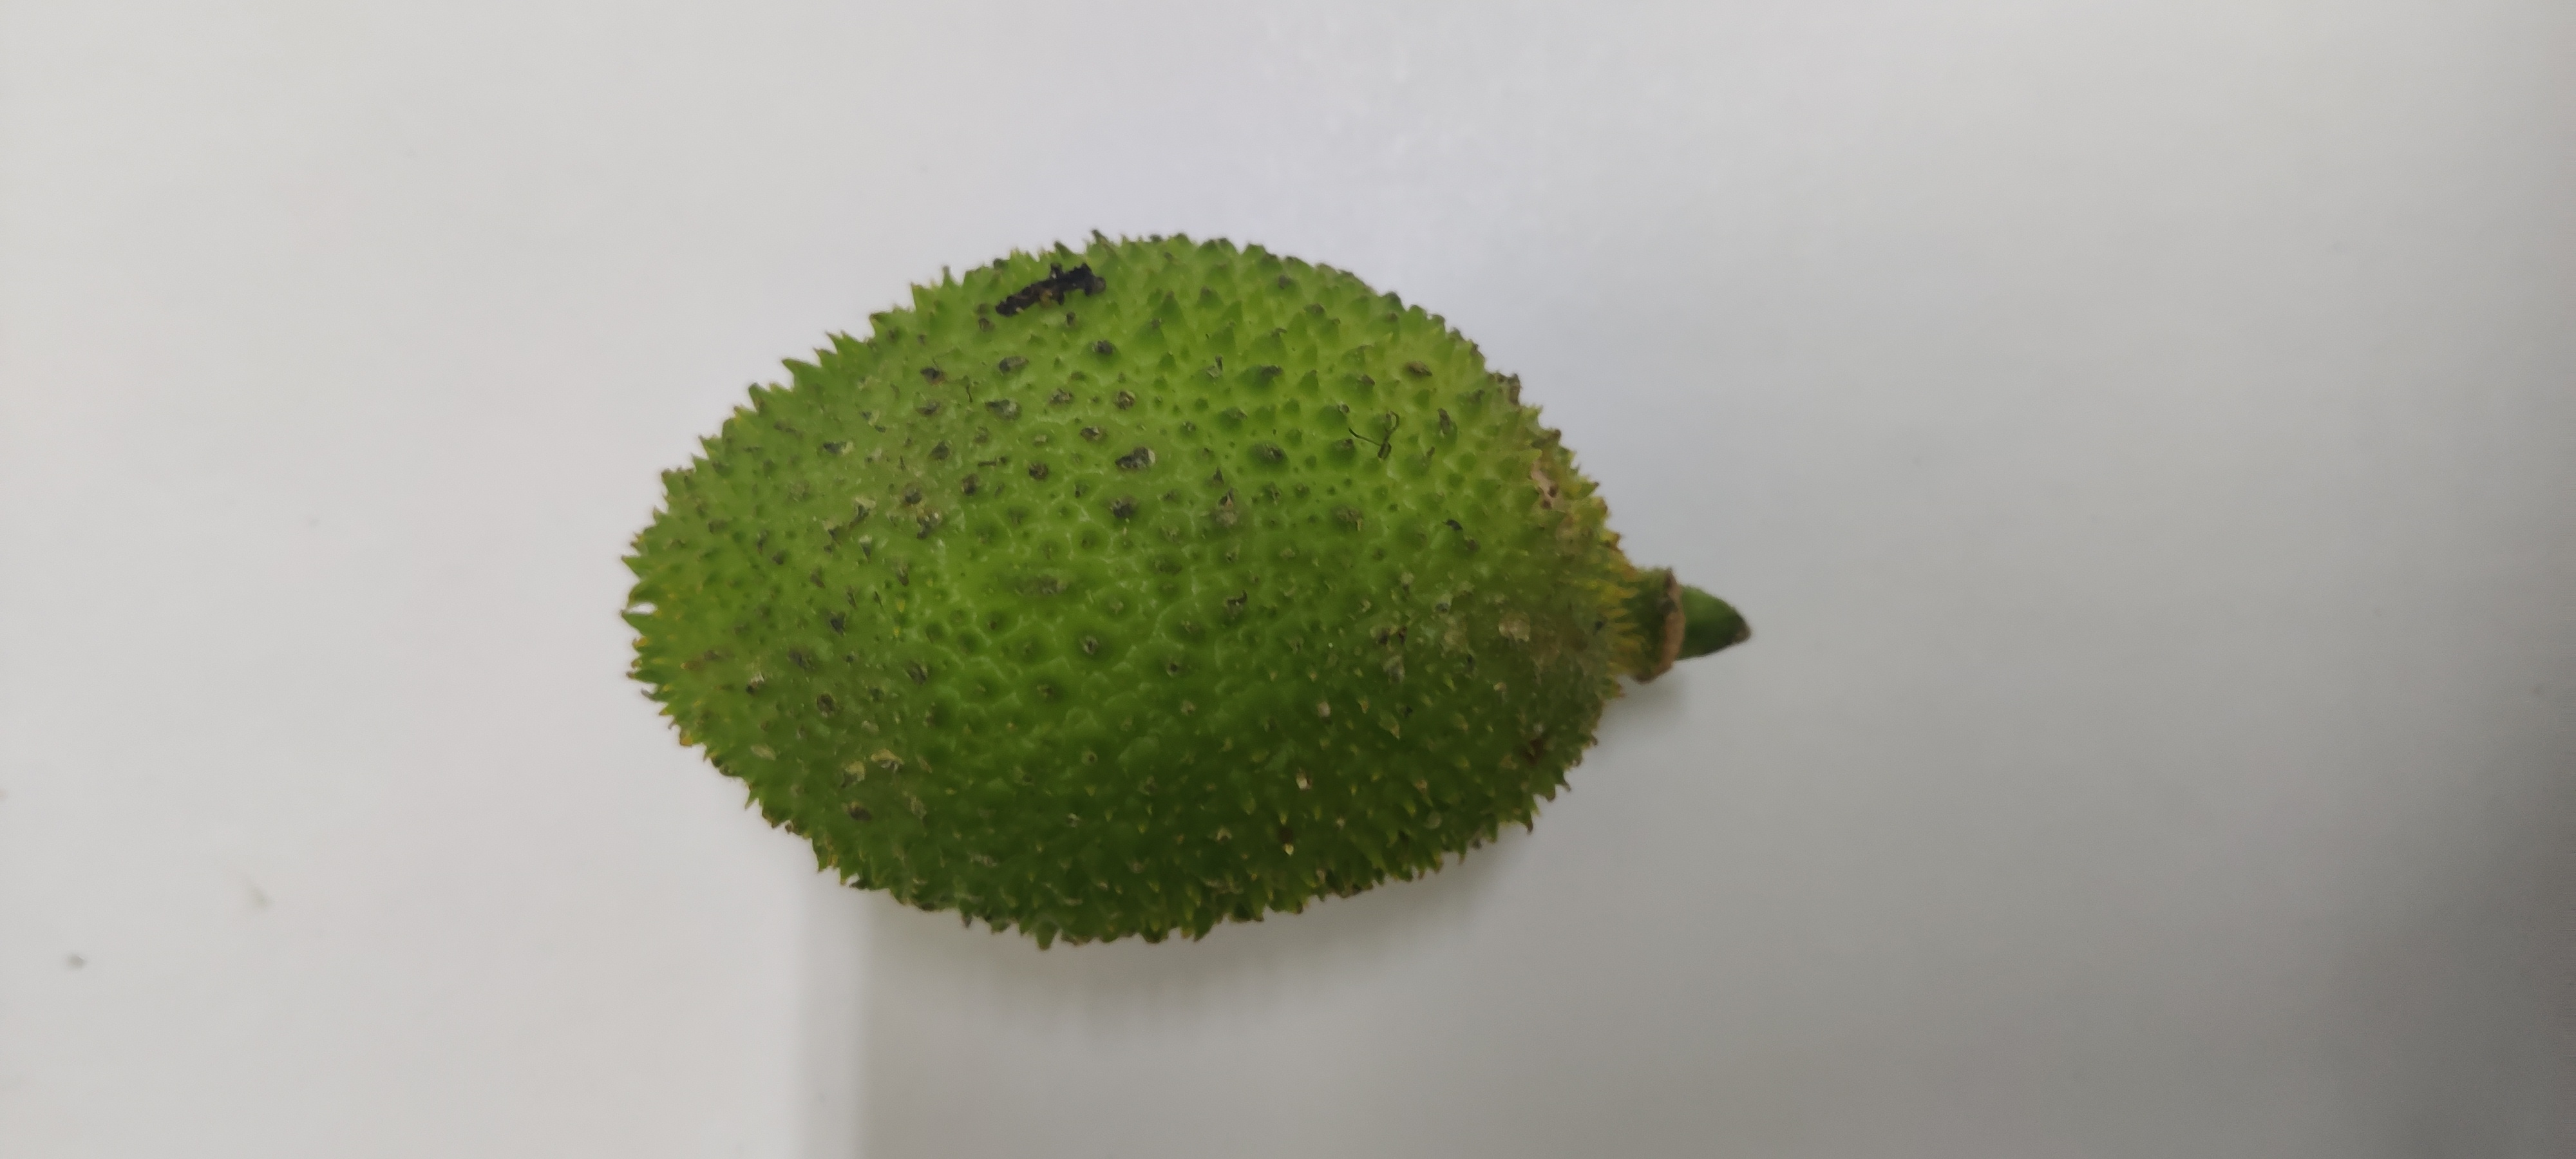
Crop: Spiny Gourd
Condition: Severely Damaged